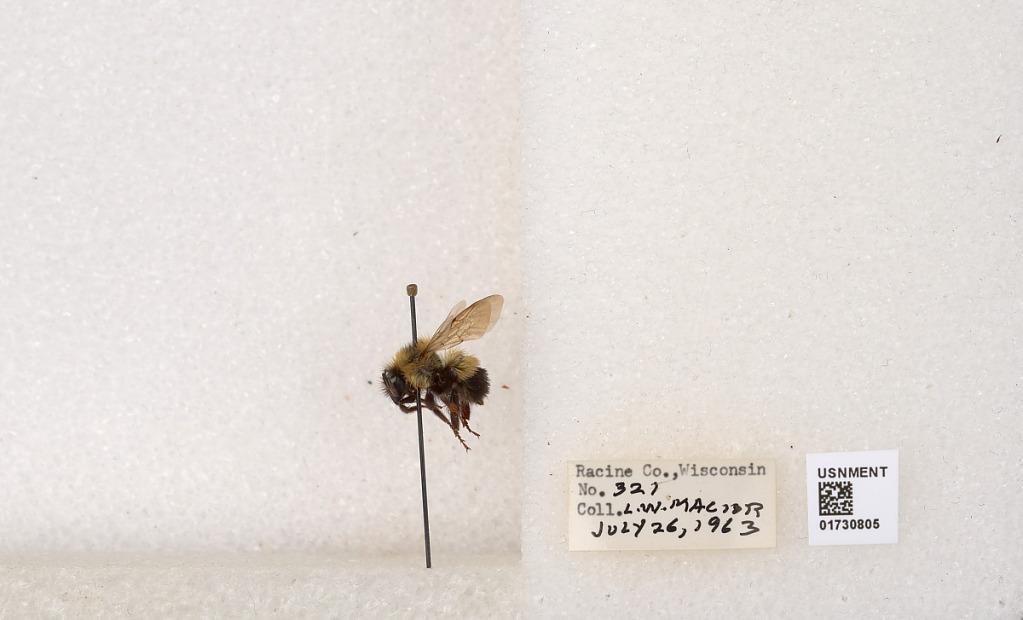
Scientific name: Bombus impatiens Cresson
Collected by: L. Macior
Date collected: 1963-7-26
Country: United States
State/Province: Wisconsin
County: Racine
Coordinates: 42.7299, -87.8123